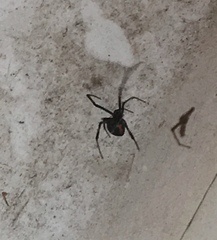
Species: Lactrodectus_hesperus